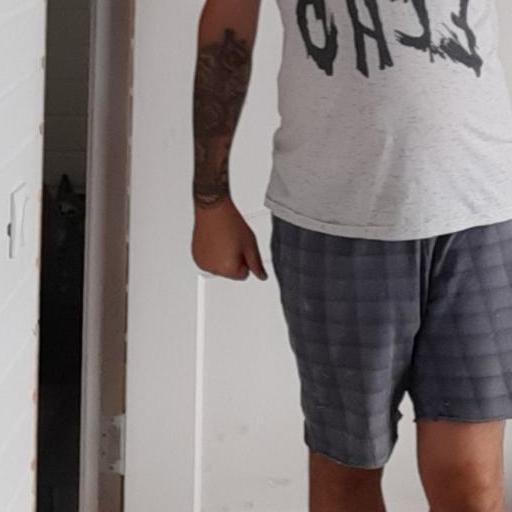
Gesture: no_gesture